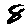
Label: 8